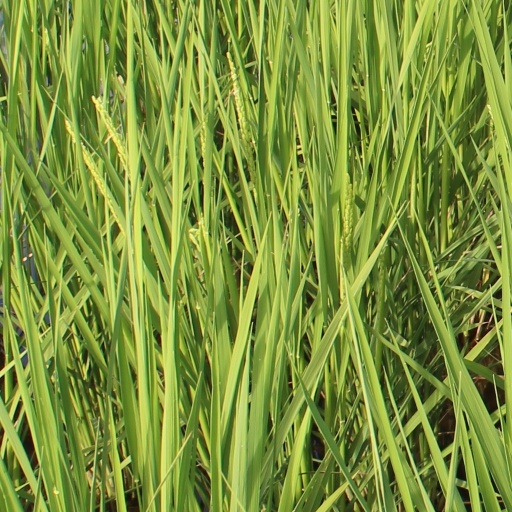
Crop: rice